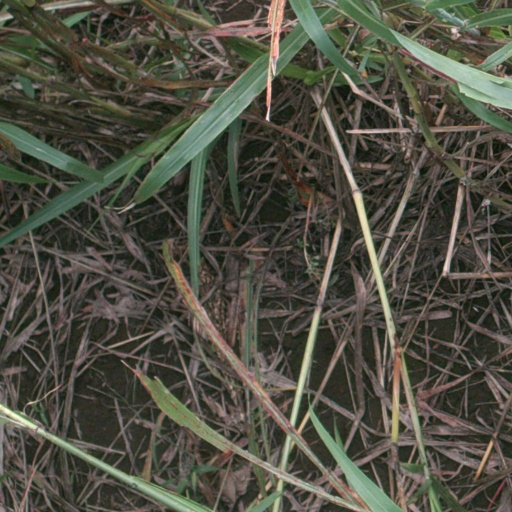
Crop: sorghum